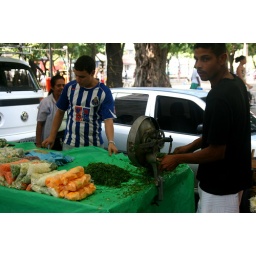
Every Saturday they had a market in the street full of colour with loads of delicious fruit and veg.